The Testament of Sherlock Holmes

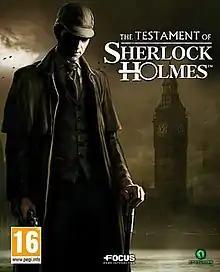
"The Testament of Sherlock Holmes" cover art

The Testament of Sherlock Holmes is an adventure video game in the "Sherlock Holmes" series developed by Frogwares and distributed by Focus Home Interactive. After being delayed from an original 2010 release, the game was released in September 2012.